Soccer Bowl

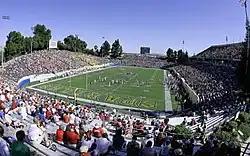
Spartan Stadium in San Jose, California, hosted the first Soccer Bowl in 1975.

Then-NASL commissioner Phil Woosnam wanted to build excitement for the championship game. He envisioned a week-long, neutral-site championship event in the mold of the NFL's Super Bowl. On August 24, 1975, the first Soccer Bowl was played at Spartan Stadium in San Jose, California, as the Tampa Bay Rowdies defeated the Portland Timbers. Unlike the Super Bowl, the NASL's annual numbering scheme did not use Roman numerals (e.g., Super Bowl IX), but instead used the last two digits of the year played (e.g., Soccer Bowl '78).